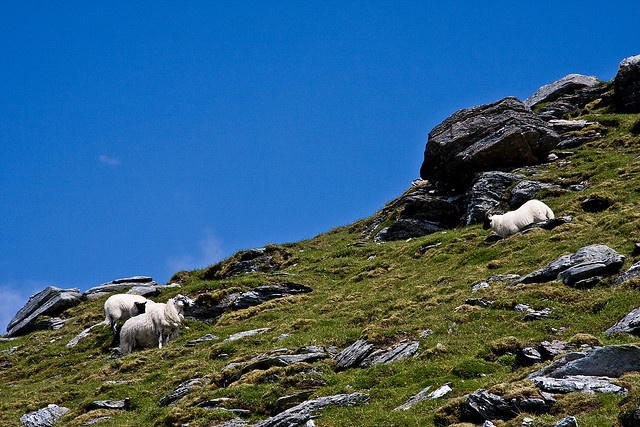
Animals standing on a rocky mountain with grass.
These sheep are relaxing on a grassy hill
Three sheep are on the side of the rocky hill.
some animals are standing on a grassy field
A herd of sheep are lounging on a hill side.